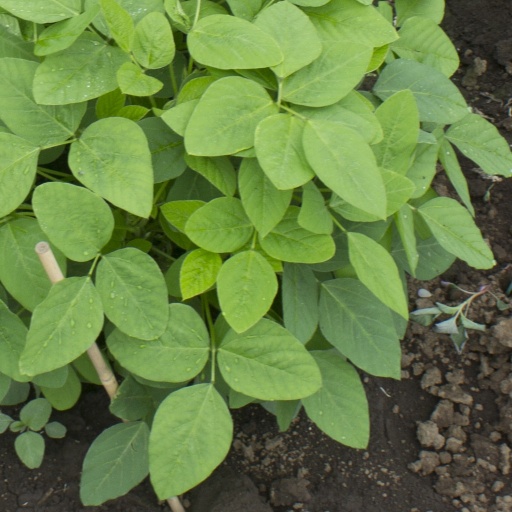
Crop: soybean